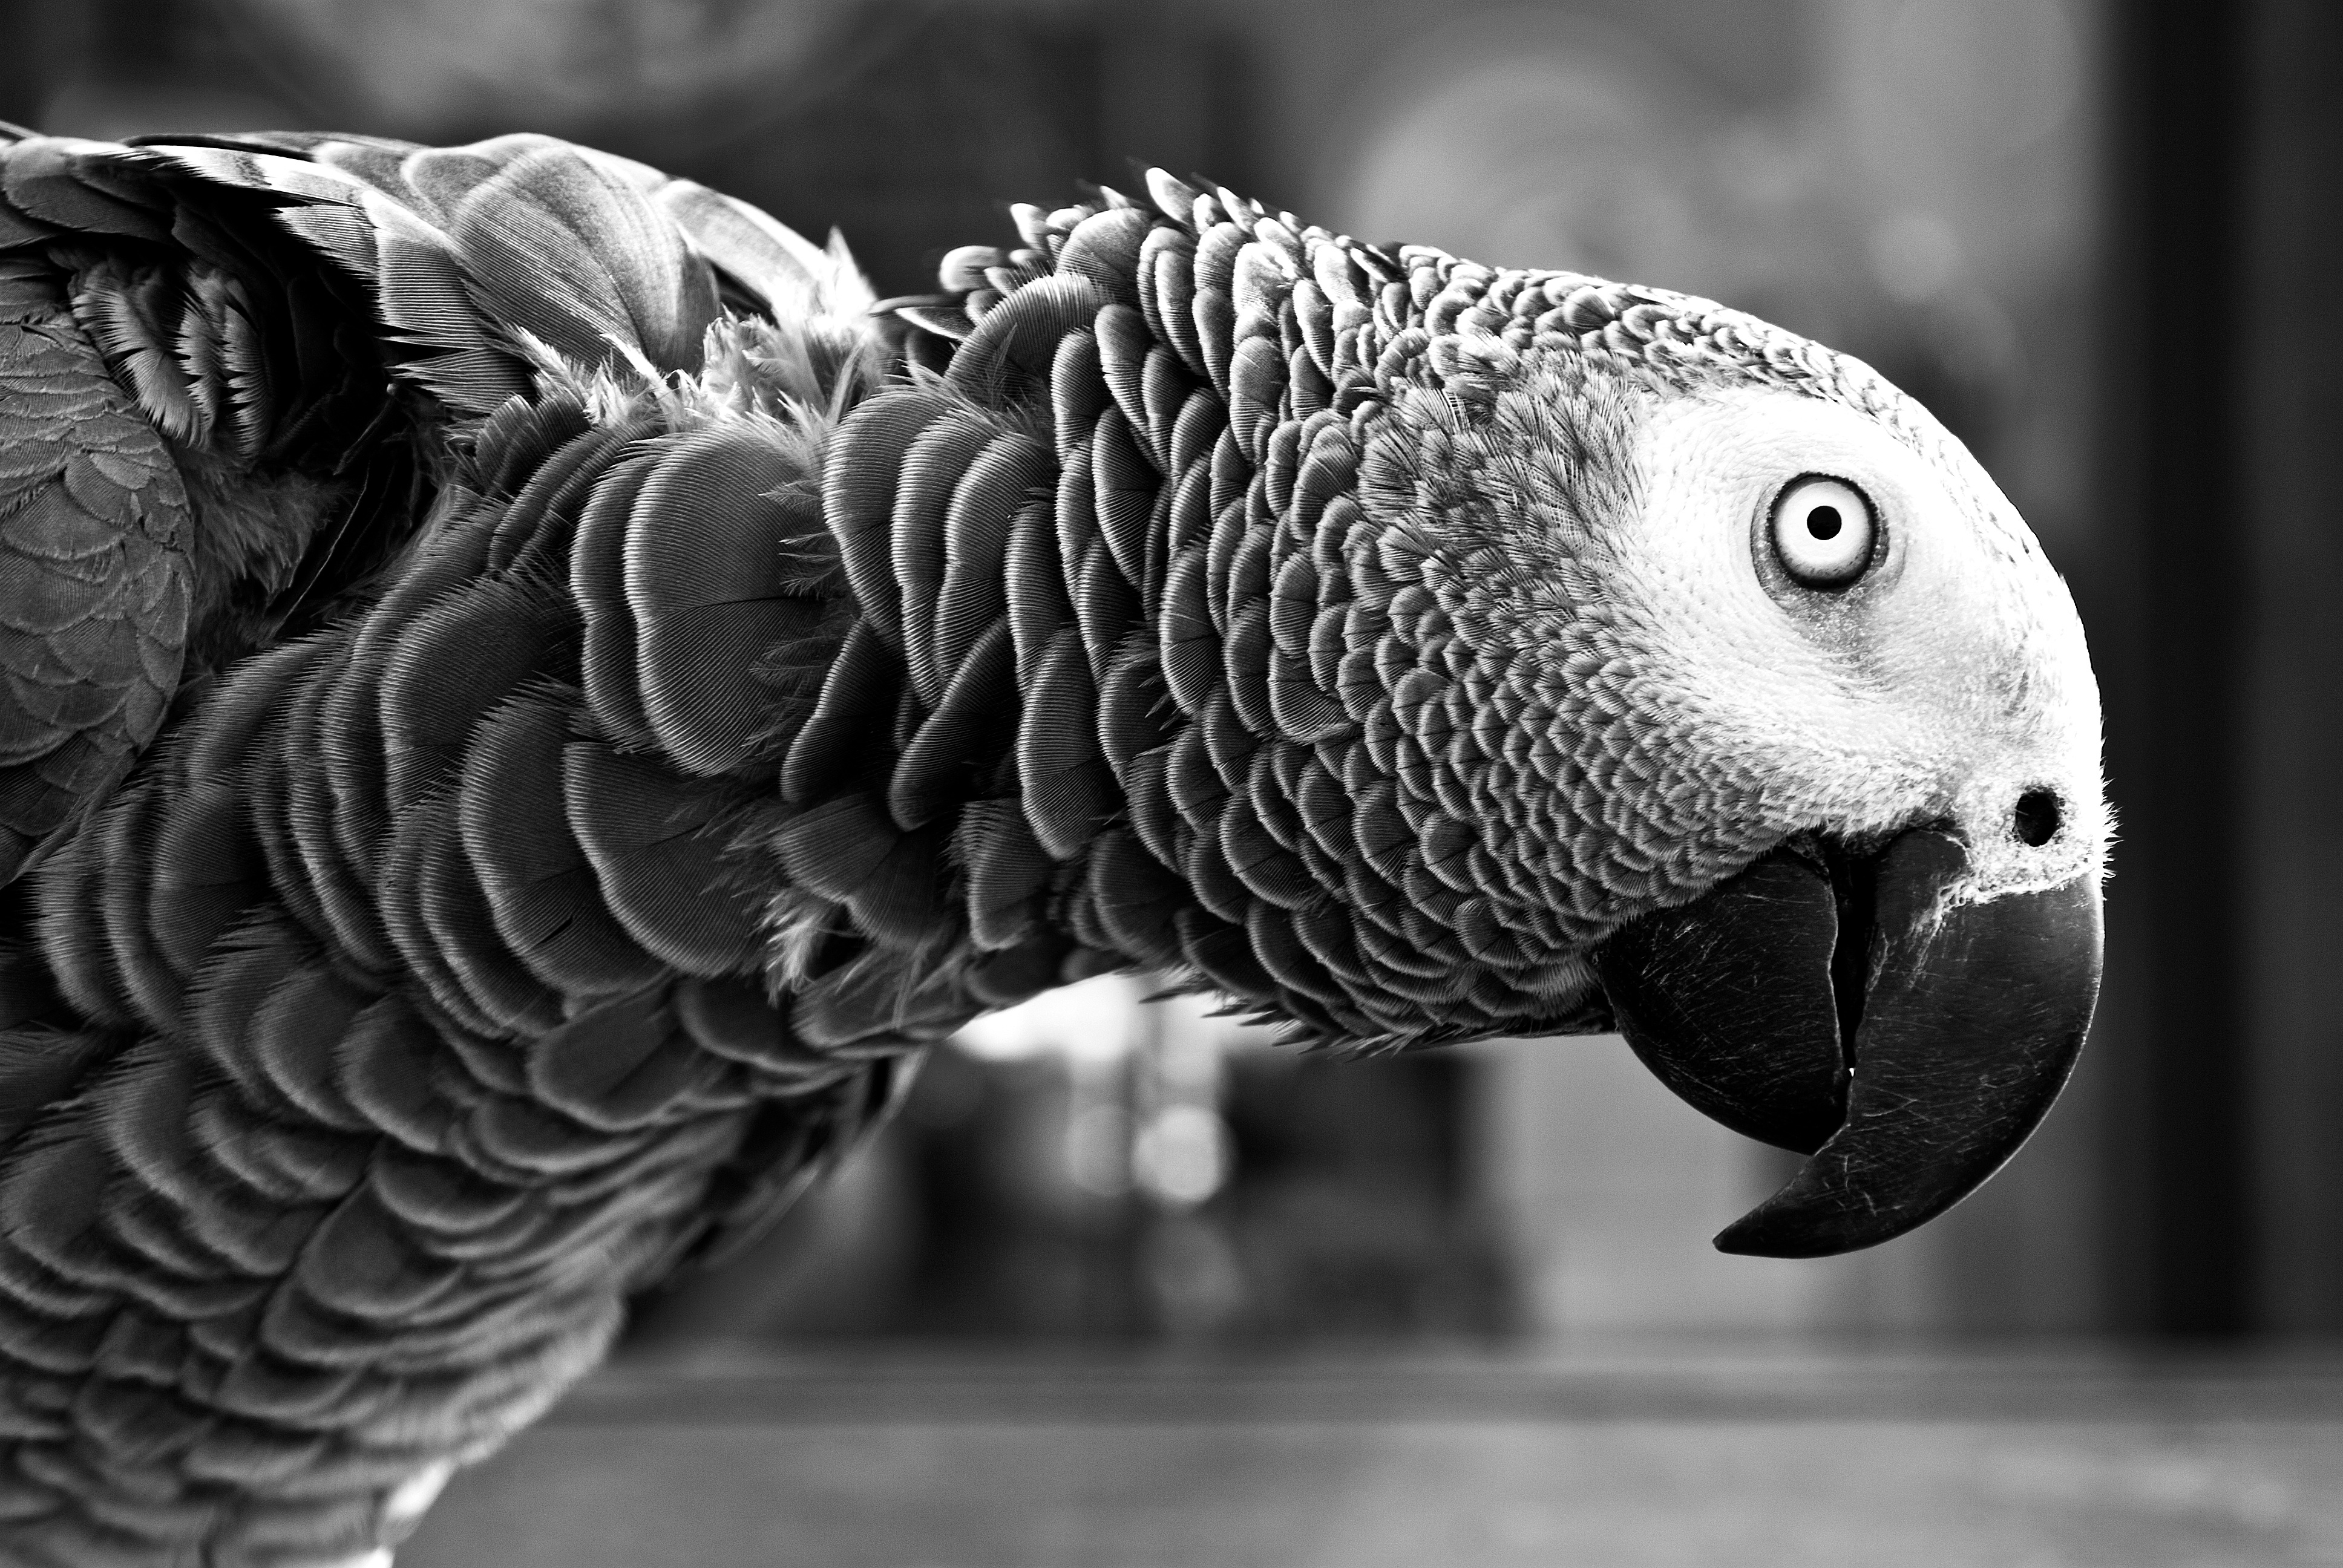
bird, wing, black and white, white, photography, beak, black, monochrome, feather, fauna, close up, vertebrate, parrot, macro photography, monochrome photography